Almanzor

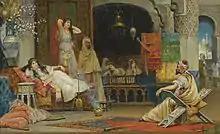
Harem scene. Shortly after joining the caliphal Administration, Ibn Abi ʿĀmir forged a lasting alliance with the mother of the heir to the throne, the favorite Subh, which was only broken in 996 by Ibn Abi ʿĀmir's ambitions, which Subh considered a threat to her son Hisham.

In late February of 967, he was given charge of Abd al-Rahman, son and heir of Al-Hakam II by his favorite, the Basque Subh (Aurora), a slave with very diverse training, from singing to Islamic jurisprudence to poetry, who owed her power to her ascendancy over the caliph as the mother of his children. With her, Ibn Abi ʿĀmir established a privileged relationship extremely beneficial for his career. Although his role was probably secondary, his responsibility managing the estates of the heir to the throne and those of his mother granted Ibn Abi ʿĀmir close proximity to the reigning family, and he quickly began to accumulate important positions. Seven months after his first appointment, and thanks to the intercession of the royal favorite, he became director of the mint, and in December 968, he was named treasurer of the vacant inheritances. The following year he was promoted to Qadi of Seville and Niebla, one of the most important in the state, and at the death of his charge Abd al-Rahman in 970, he was placed in the same role for the young heir, Hisham. By this time he had married the sister of the head of the caliphal guard, a client of the new heir, and began to accumulate wealth. A residence was built in al-Rusafa, near the former palace of Abd al-Rahman I, and he began to make sumptuous gifts to the Caliph's harem. He was accused of embezzlement and removed from his post as head of the mint in March 972, but was helped financially to cover the alleged embezzlement. He obtained a police command and he retained his responsibility for the heir and intestate estates.